Manipuri–Burmese wars of 1717 to 1749

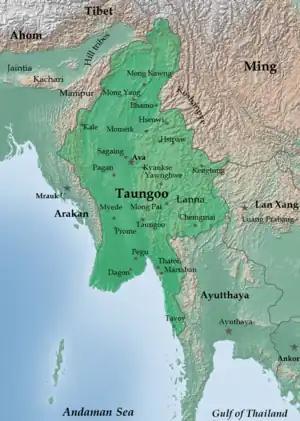
The Toungoo kingdom of Burma,

The conflict between the Kingdom of Manipur and the Kingdom of Burma, also known as Awa, was sparked by a series of events rooted in familial ties and political grievances. Following the demotion of his sister, who was married to the Burmese King as Awa-Leima, Manipur King Charairongba harbored deep resentment. Before his demise, he tasked his son Pamheiba (Garibaniwaz) with avenging this slight against their family. The tensions escalated when a delegation from Burma, accompanied by Samsok emissaries, arrived in Manipur seeking a Meitei princess's hand in marriage. Despite King Garibaniwaz's courteous reception, the presence of the Samsok people further fueled his anger, setting the stage for further hostilities between the two kingdoms.